The Oratory School

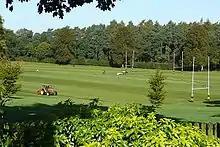
The playing fields

The Oratory is one of four schools in the United Kingdom with a real tennis court (others being Radley, Canford, and Wellington College), and plays the sport, hosting championships and international tournaments. The UK Professional Singles Tournament has been held at the court, and in April 2006 the World Championships were held there. In January 2020 the World Championship Eliminator match took place between Camden Riviere and Old Oratorian, Nicky Howell.. The Oratory School hosted the Ladies Real Tennis World Championship in 2023, in an event won by Claire Fahey.